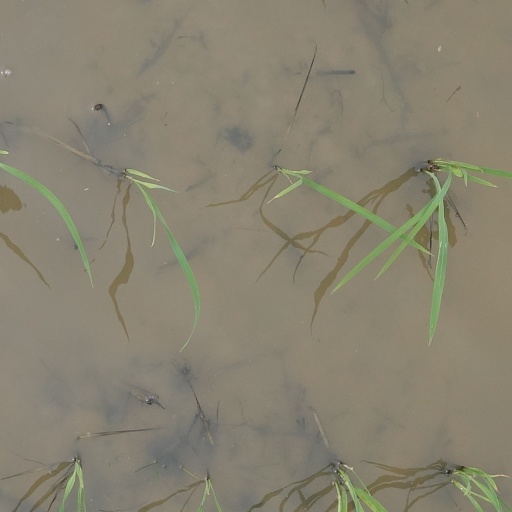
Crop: rice